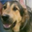
Label: dog